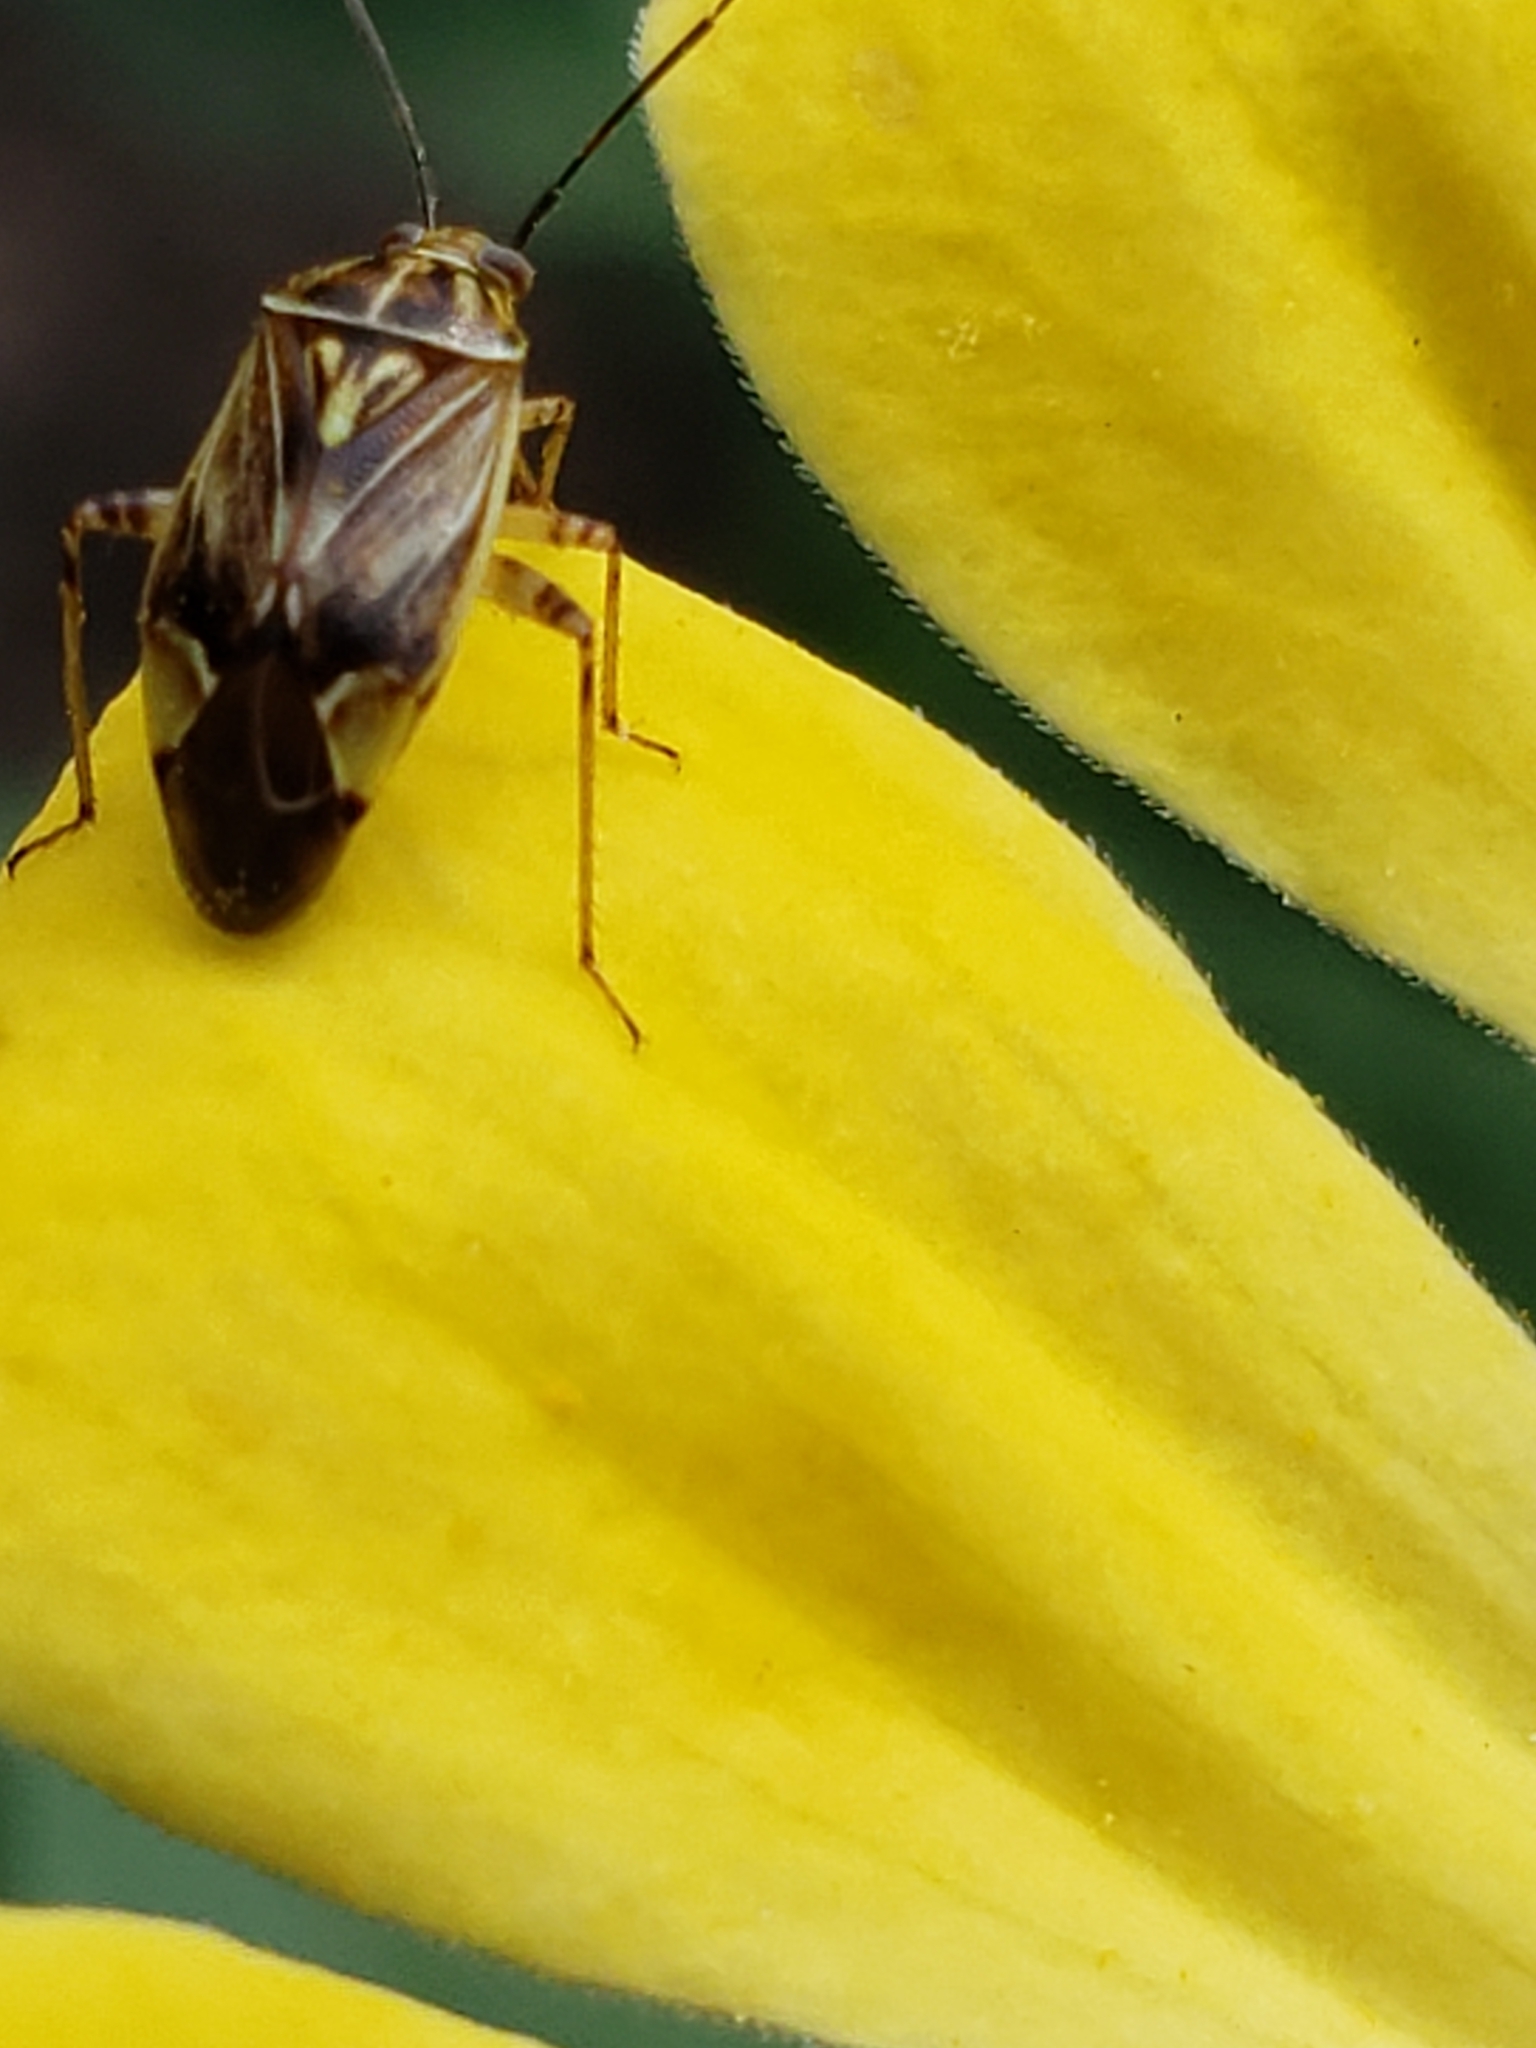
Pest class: lygus_bug